Daniel Hope

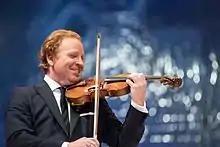
Hope playing the violin at the Eurovision Young Musicians 2016 rehearsals

Daniel Hope (born 17 August 1973 in Durban, South Africa) is a South African born classical violinist.